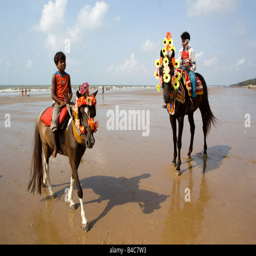
a local boy waiting for tourists for giving a ride over the horse .